Ultra low expansion glass

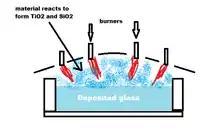
Diagram of process of making ULE glass.

The way that ULE is made is very different from the standard way that glass is made. Instead of mixing powdered materials together into a batch, melting that batch and pouring out sheets of glass, ULE, being such a high temperature glass, has to be made in a flame hydrolysis process. In this process high purity precursors are injected into the flames, which causes them to react and form TiO and SiO. The TiO and SiO then fall down and are deposited onto the growing glass.